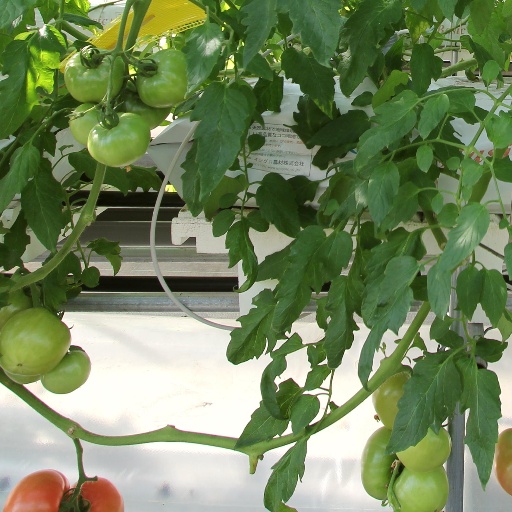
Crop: tomato